CKRA-FM

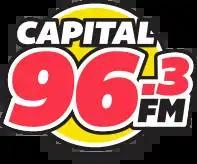
Final logo as "Capital 96.3"; a variation of this logo also contained the emblem of Boom.

On December 12, 2005, the station flipped to country music as "Big Earl 96.3" (pronounced as "96 dot 3"); the new format served as a companion to CFCW (which has a full-service, traditional country format), in an effort to compete with the market-leading CISN-FM. However, "Big Earl" was unsuccessful, and CKRA flipped to classic hits as "96.3 Capital FM" on March 28, 2008. The change came shortly after oldies station CHQT announced that it would relaunch as an all-news station that May; the station's manager stated that the timing was coincidental, and denied that "Capital" was a direct response.